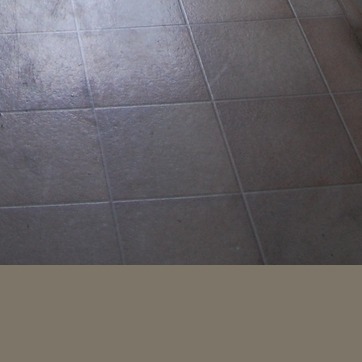
Material: tile